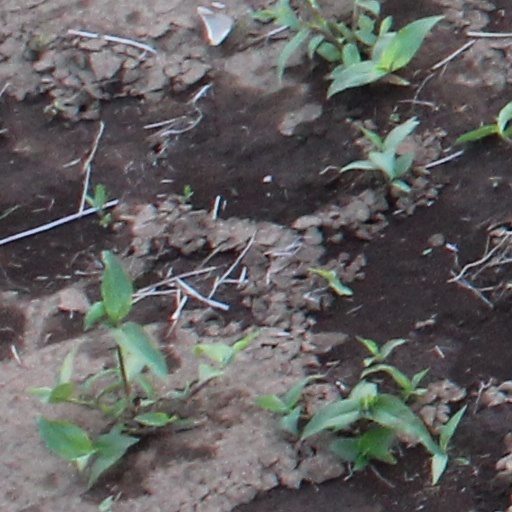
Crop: wheat